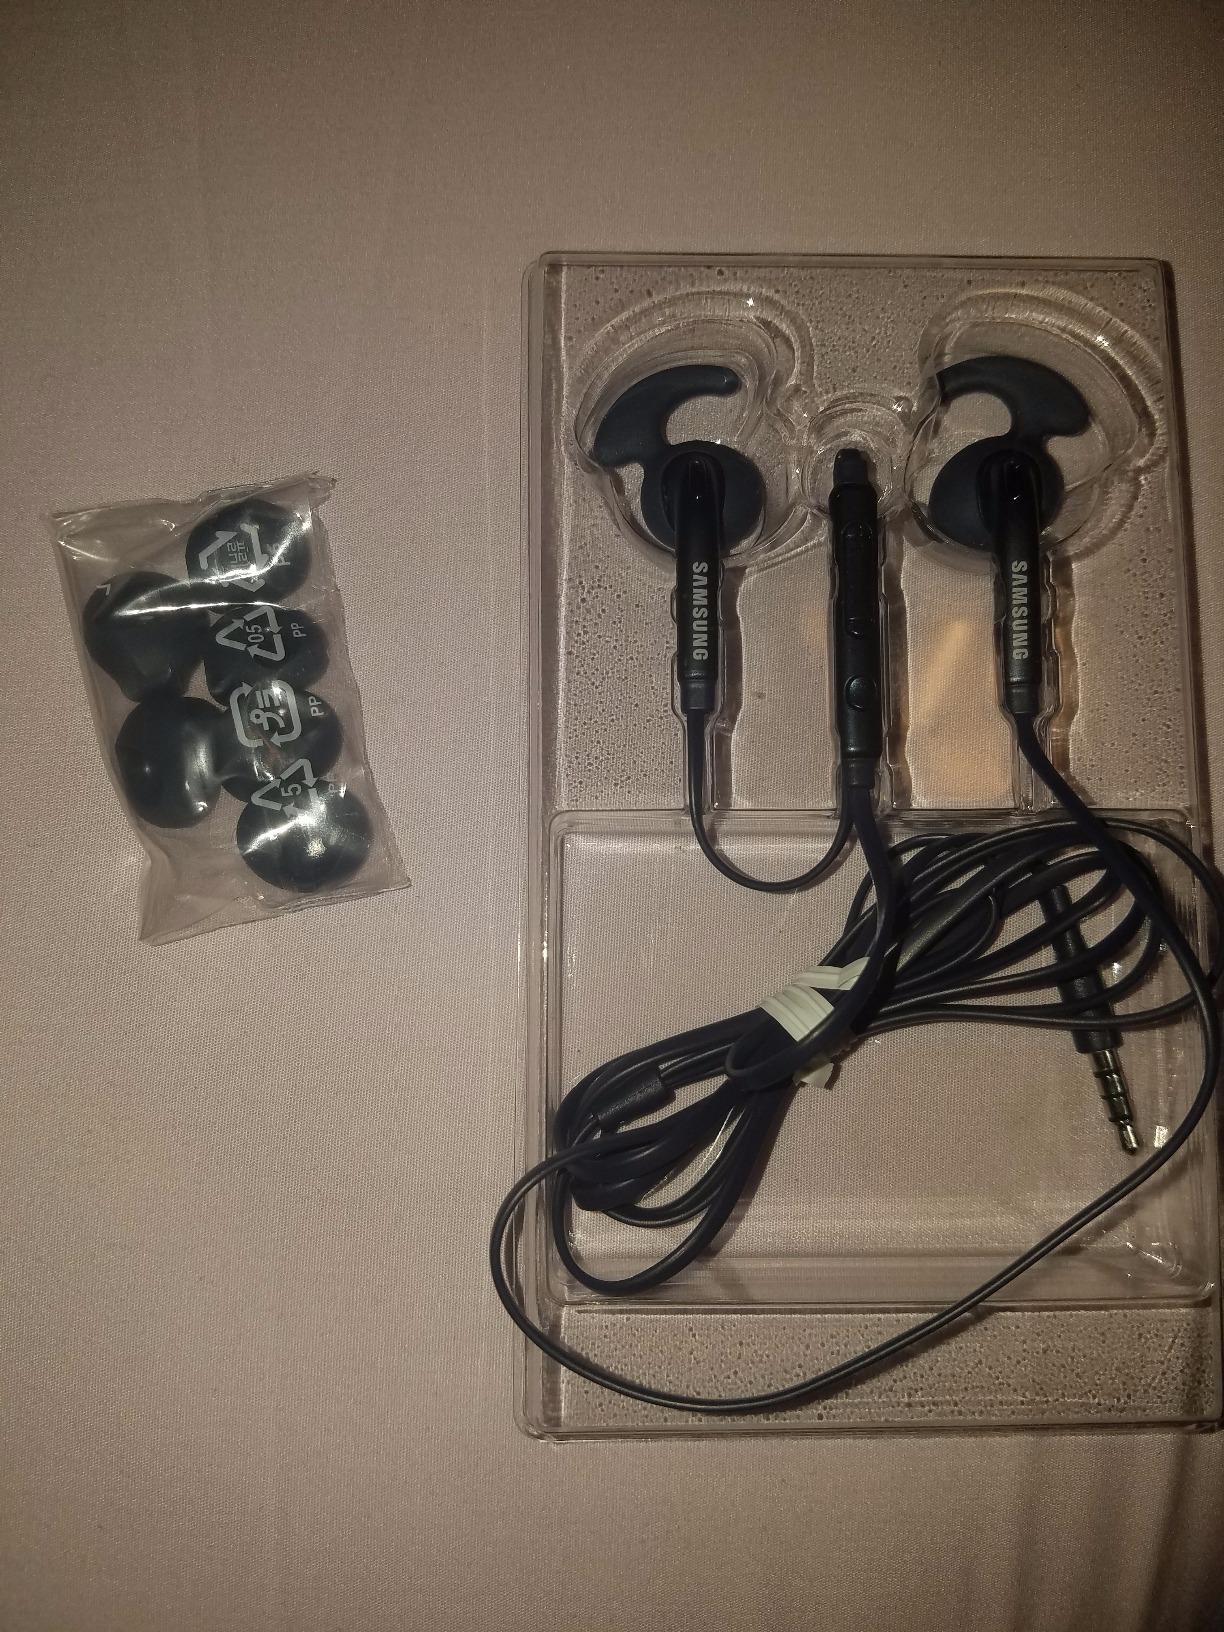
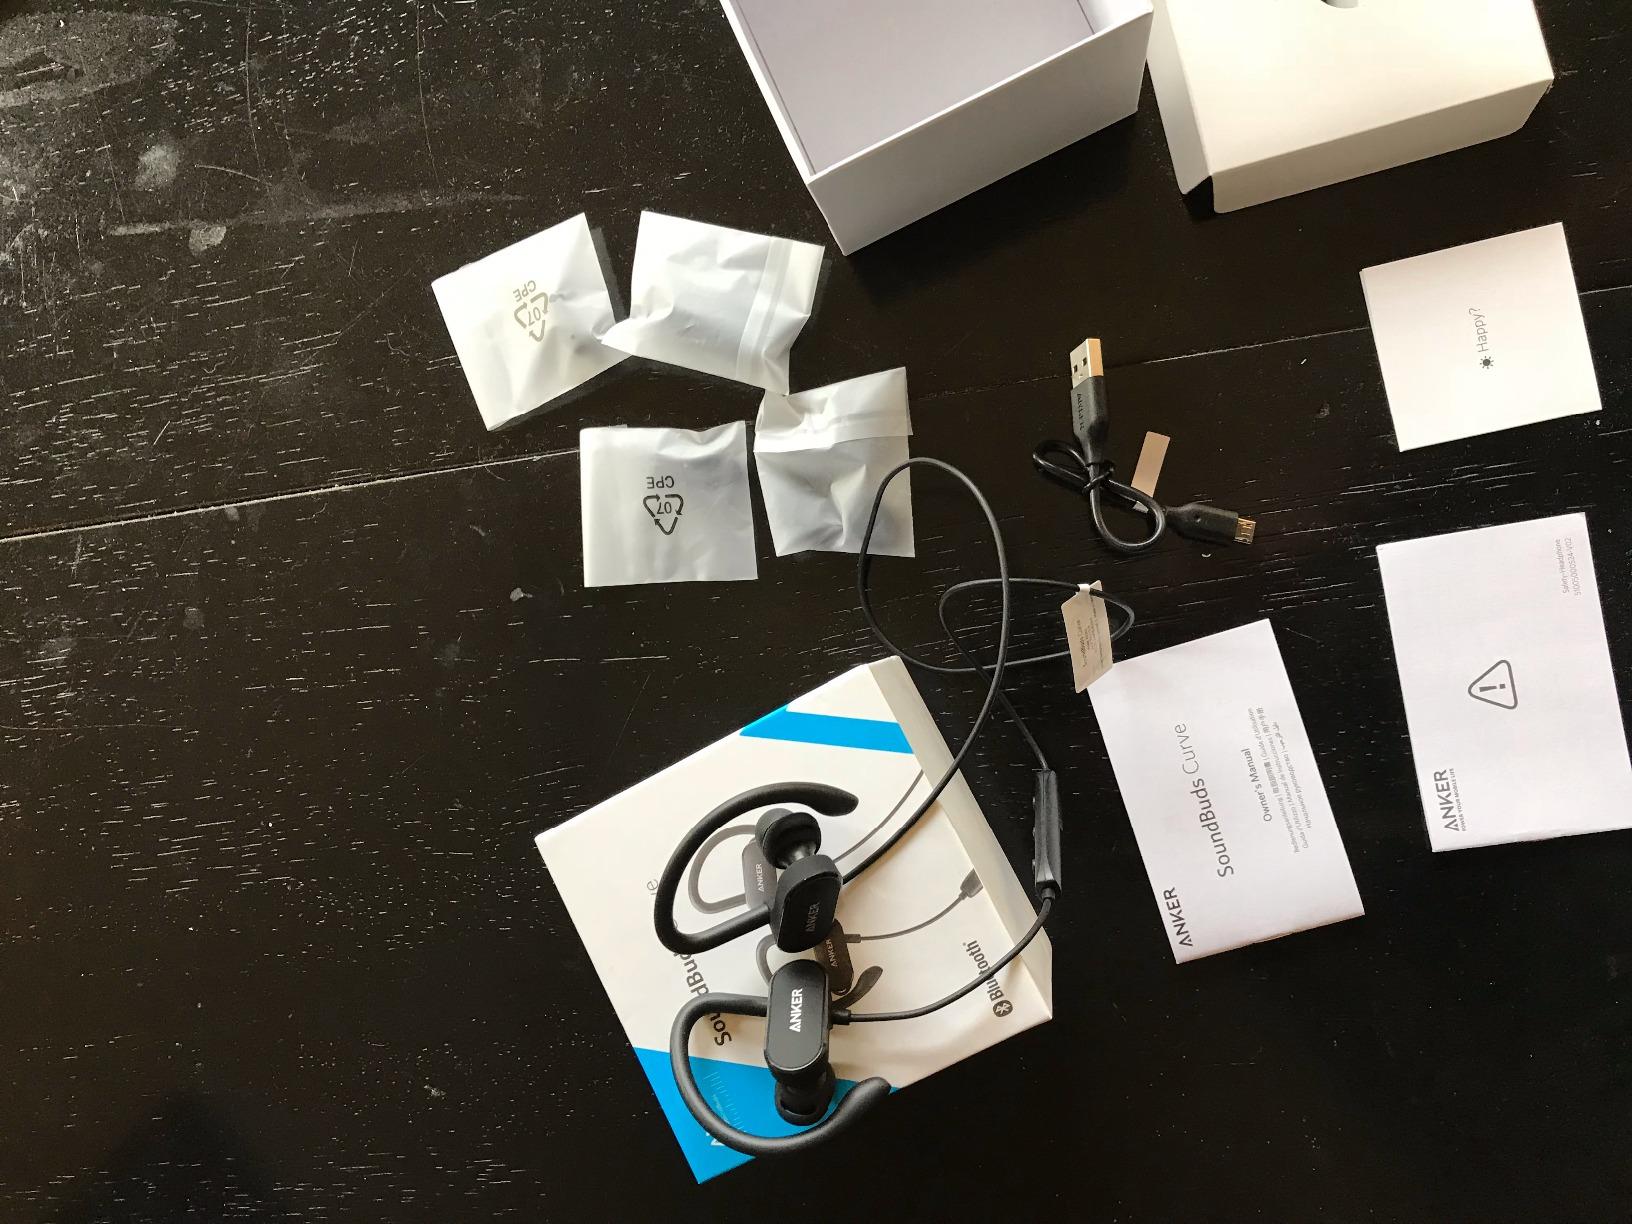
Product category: headphones
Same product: no